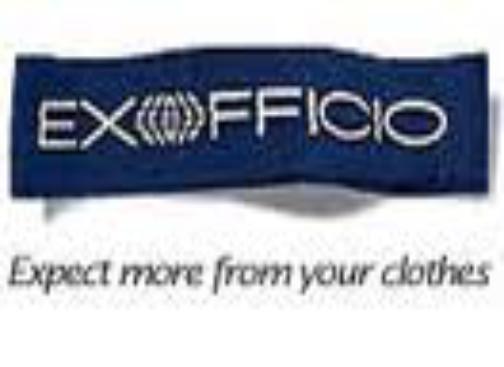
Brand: Exofficio
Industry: Clothes